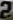
Number: 2